Paris by Night 96

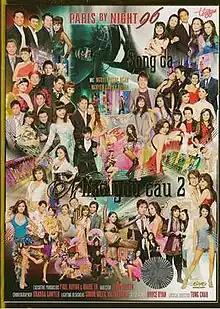
PBN 96 DVD Cover

Paris By Night 96 - Nhạc Yêu Cầu 2 ("Music Requests 2") is a Paris By Night program produced by Thúy Nga that was filmed at the Knott's Berry Farm on April 18, 2009 and April 19, 2009 and released DVD from June 25, 2009. The show was MC'ed by Nguyễn Ngọc Ngạn and Nguyễn Cao Kỳ Duyên.